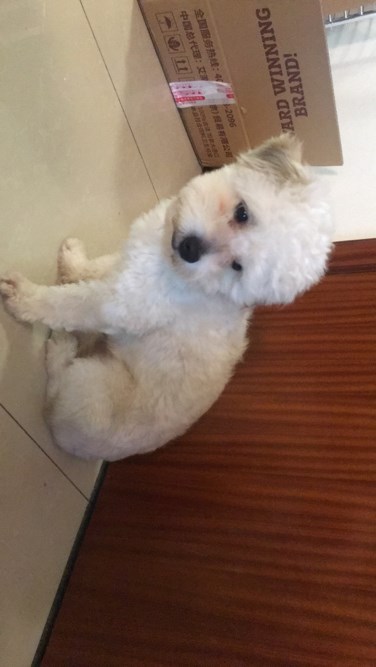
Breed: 7449-n000128-teddy